Ivan Gvozdev

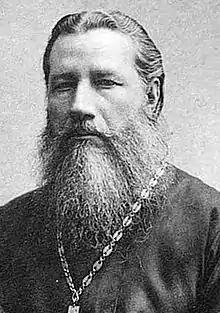
photo of 1913

Ivan Mikhailovich Gvozdev (May 12, 1859 in Nikolsky Uyezd, Vologda Governorate – 1932 in Vologda Oblast) was a priest ("father"), a deputy of the clergy in his governorate and a deputy of the Fourth Imperial Duma from the Vologda Governorate between 1912 and 1917. He had right political position. After the February Revolution of 1917, he returned to his homeland; in 1931 his house and all his property were confiscated.